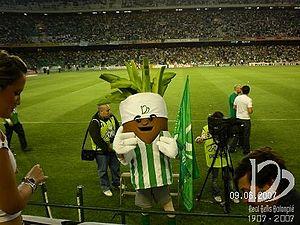
Séville est une ville du Sud de l’Espagne, capitale de la province de Séville et de la communauté autonome d’Andalousie.